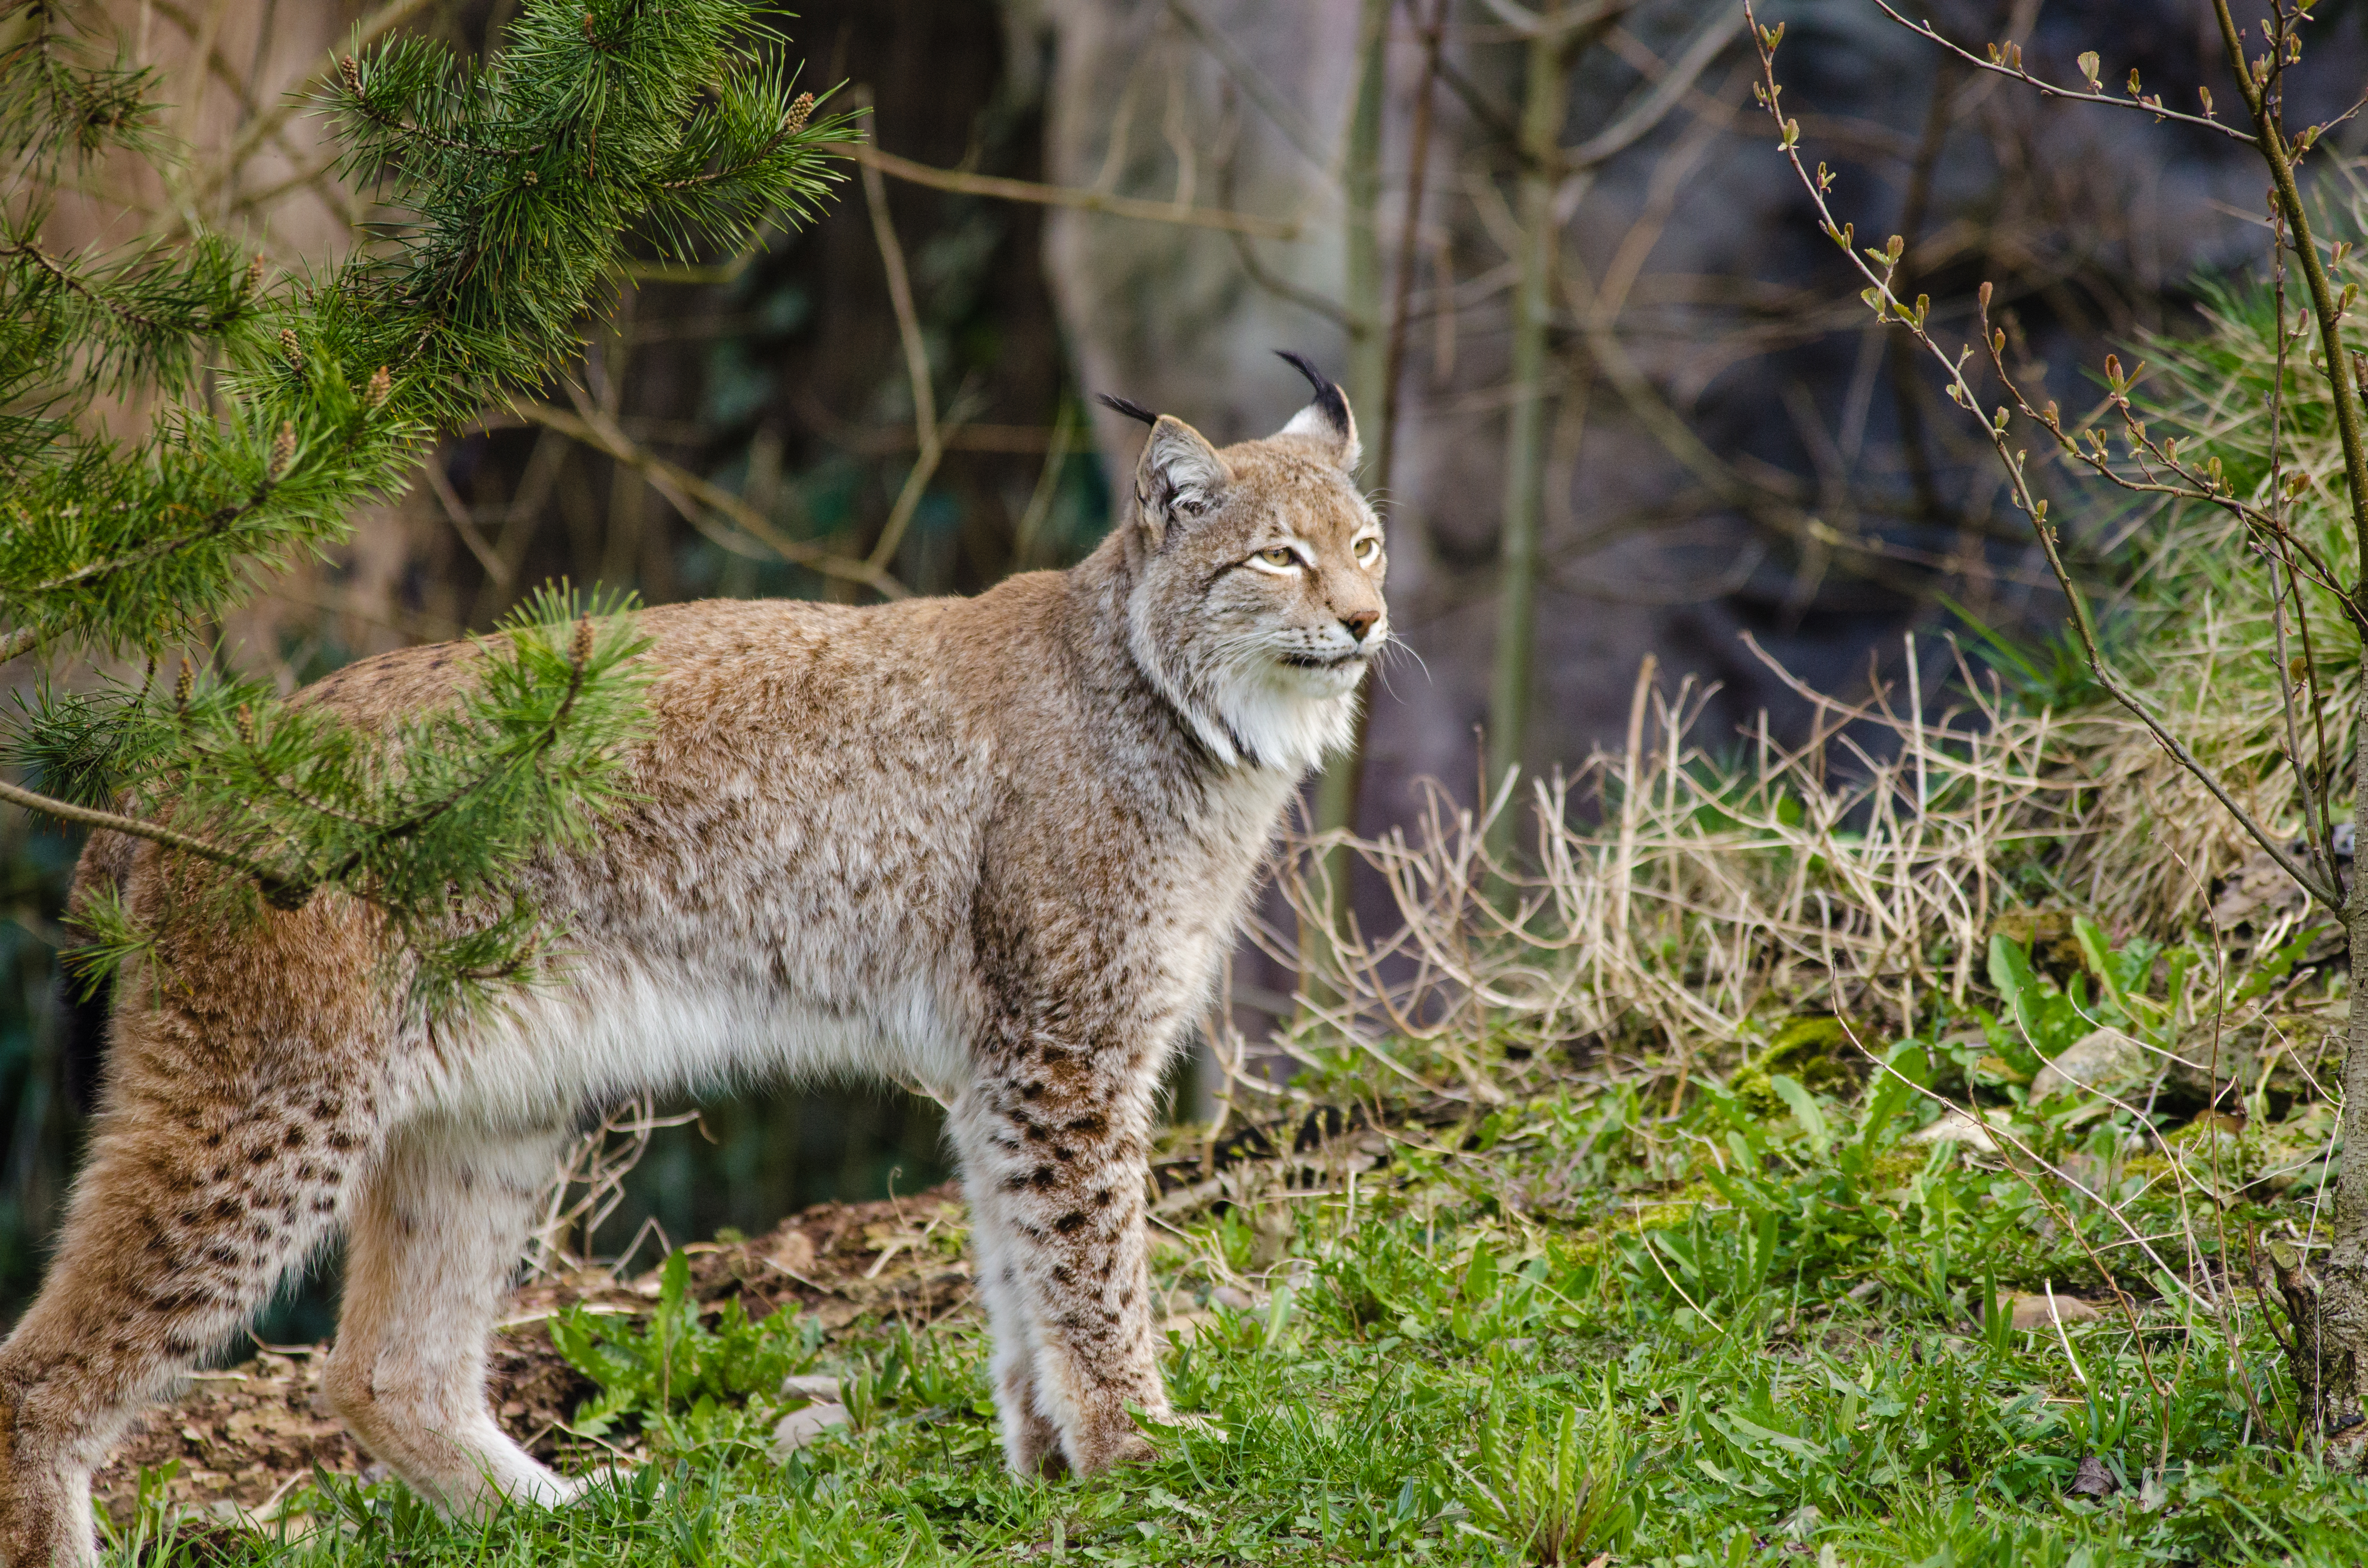
wildlife, zoo, cat, feline, mammal, nikon, fauna, ears, vertebrate, germany, deutschland, katze, d7000, tierpark, ohren, lynx, luchs, bobcat, puma, wild cat, small to medium sized cats, cat like mammal